Cabin of Peter the Great

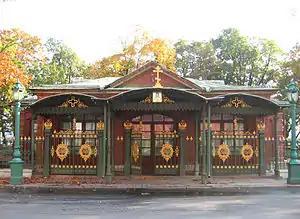
The pavilion housing the Cabin of Peter the Great

The cabin of Peter the Great (Russian: "Domik Petra I" or "Domik Petra Pervogo" or "Domik Petra Velikogo") is a small wooden house which was the first St Petersburg "palace" of Tsar Peter the Great.